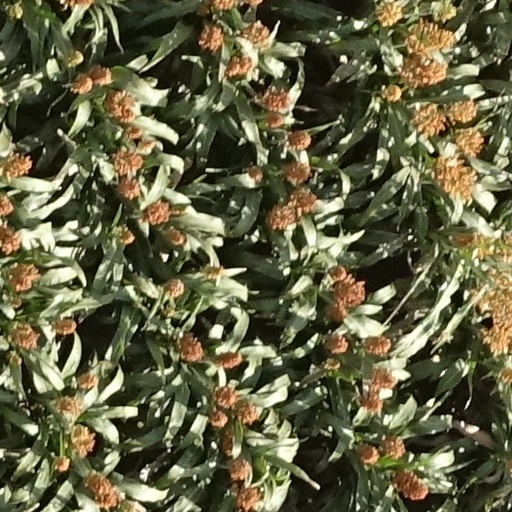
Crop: sorghum